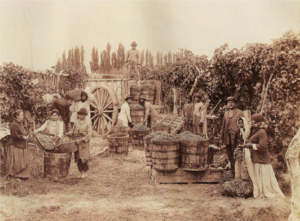
La province de Mendoza est une province de l'Argentine située à l'ouest du pays. Elle est limitrophe de la province de San Juan au nord, de San Luis à l'est, de La Pampa et Neuquén au sud et du Chili à l'ouest. Elle est typiquement une province andine. Avec les provinces de San Juan et de San Luis, la province de Mendoza fait partie de la région de Cuyo.
La viticulture en Argentine est originaire d'Espagne. En 1557, pendant la colonisation des Amériques, un certain Juan Cedrón apporta les premiers ceps de vigne à Santiago del Estero, et la culture du raisin ainsi que la production de vin commença dans les environs, puis s'étendit progressivement à d'autres régions du pays.
La viticulture est l'activité agricole consistant à cultiver une certaine variété de vigne produisant un fruit pour la consommation humaine : le raisin. Les vignes cultivées en viticulture sont des cultivars de sous-espèces du genre Vitis dénommés cépages.